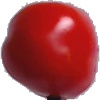
Label: Tomato 2